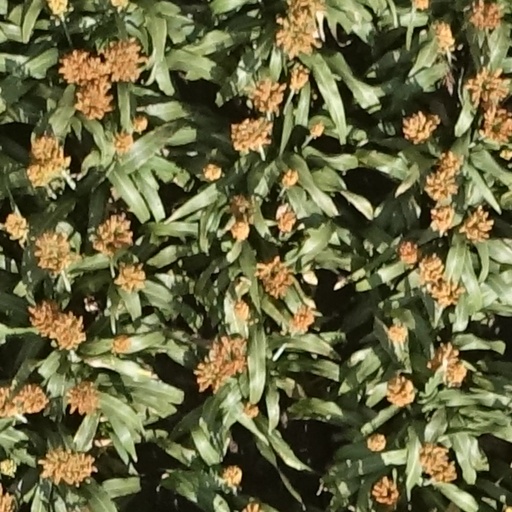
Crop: sorghum